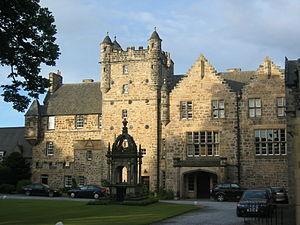
Andrew William Stevenson Marr est un journaliste et animateur de télévision et de radio britannique. Commençant sa carrière en tant que commentateur politique, il devient rédacteur en chef du journal The Independent entre 1996 et 1998, puis contribue à la chronique politique pour BBC News entre 2000 et 2005. À partir de septembre 2005, il anime un programme politique, Sunday AM, sur BBC One. En 2002, Marr devient l'hôte de l'émission de discussion Start the Week sur BBC Radio 4.